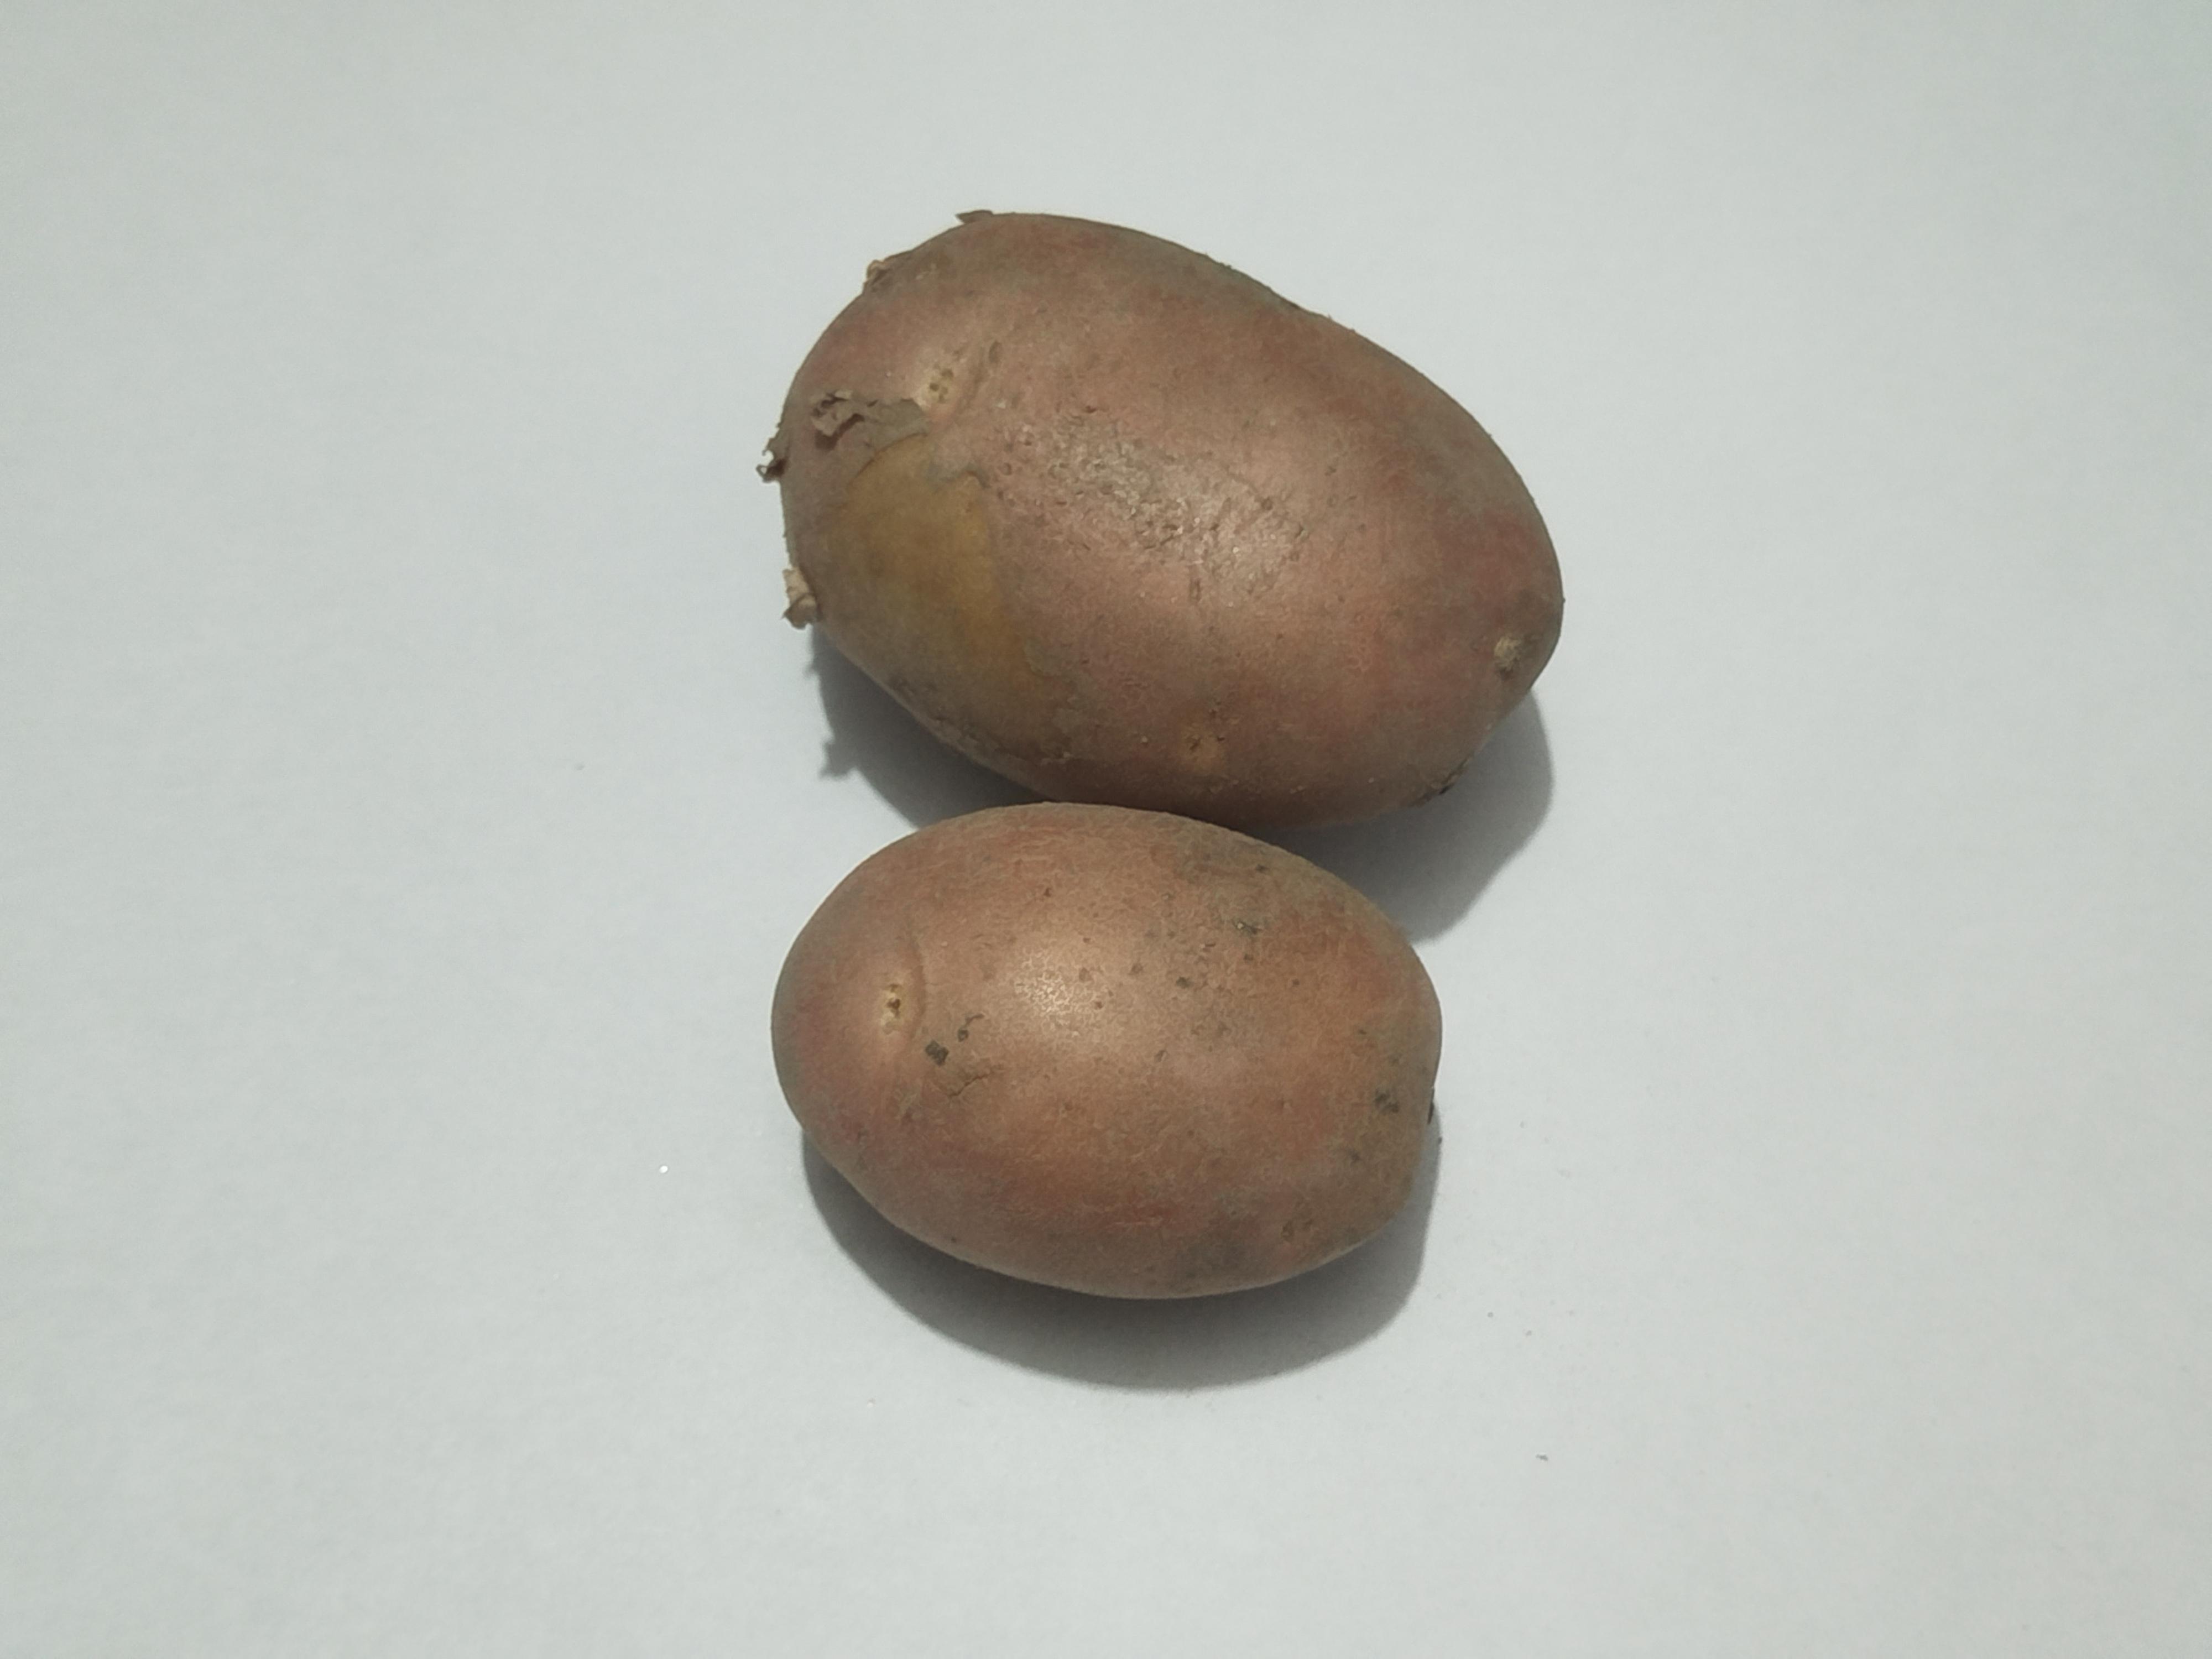
Label: Potato